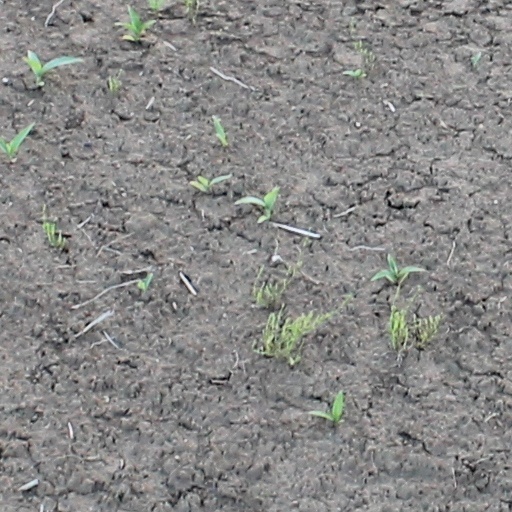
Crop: wheat